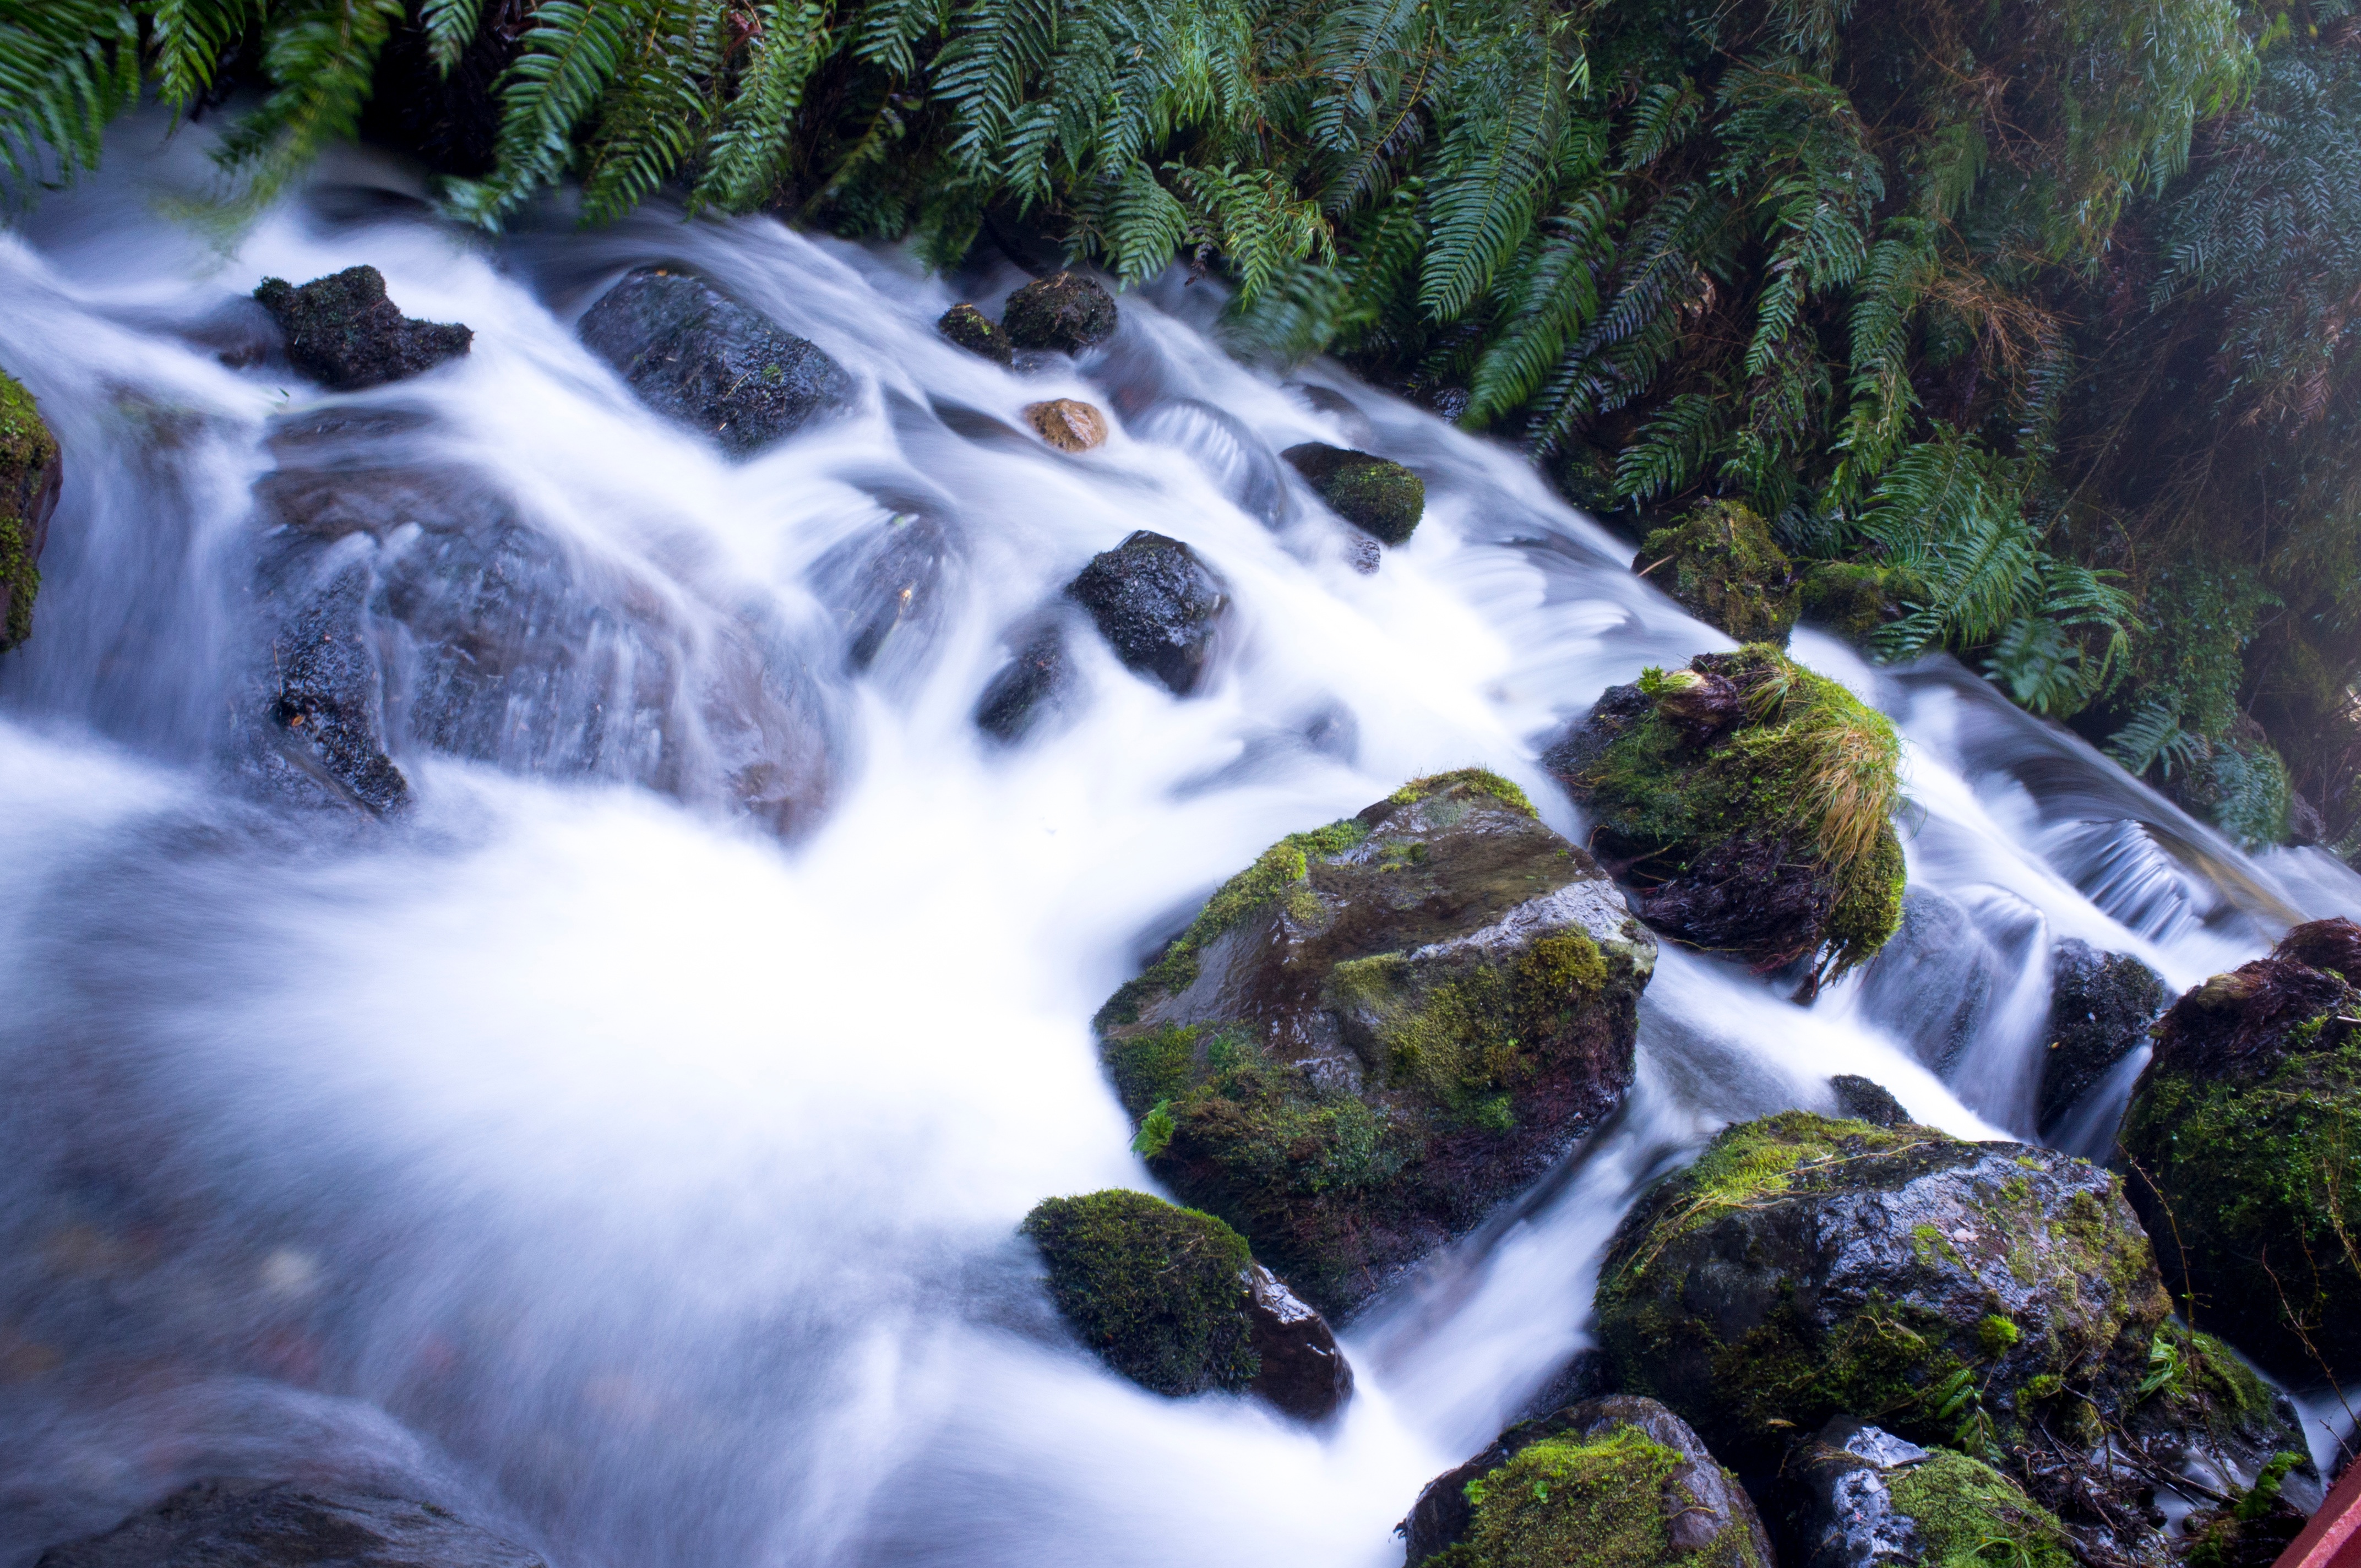
tree, water, nature, rock, waterfall, river, moss, stream, rapid, body of water, wasserfall, water feature, watercourse